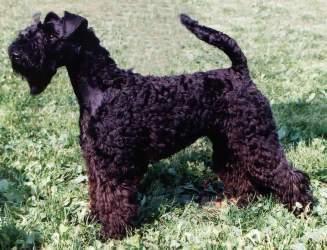
Kerry_blue_terrier